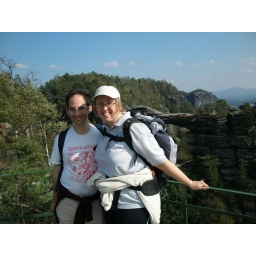
We spent the Tuesday walking in Cesky Svycasko (Czech Switzerland), up to the rock bridge near Hrensko.